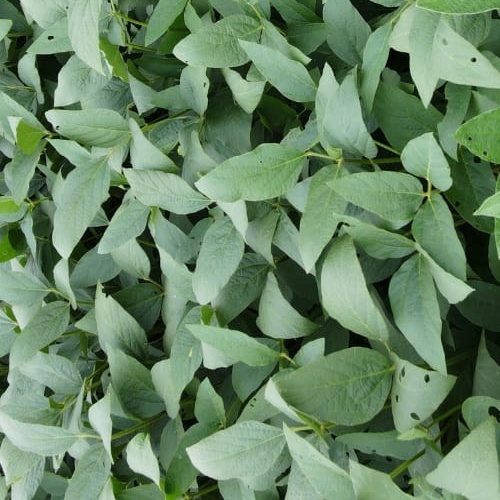
Label: Diabrotica_speciosa